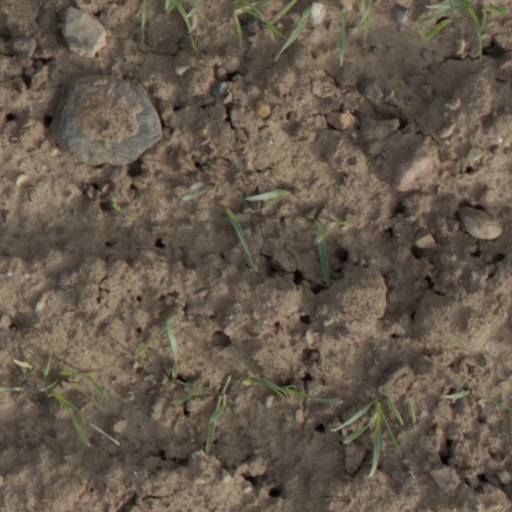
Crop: wheat